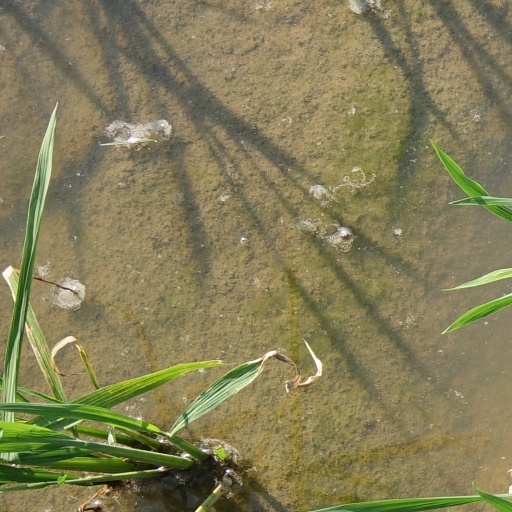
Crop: rice